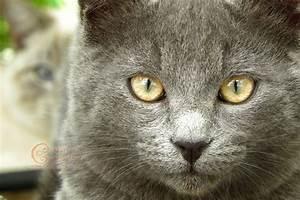
cat